Murders of Chaney, Goodman, and Schwerner

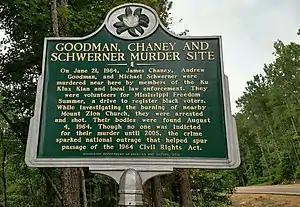
State of Mississippi roadside marker denoting the location where the 1964 murders of American civil rights workers Goodman, Chaney, and Schwerner took place

The murders contributed to congressional passage of the Voting Rights Act of 1965 and other federal and state civil rights legislation.